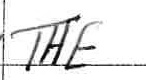
Label: Wizards